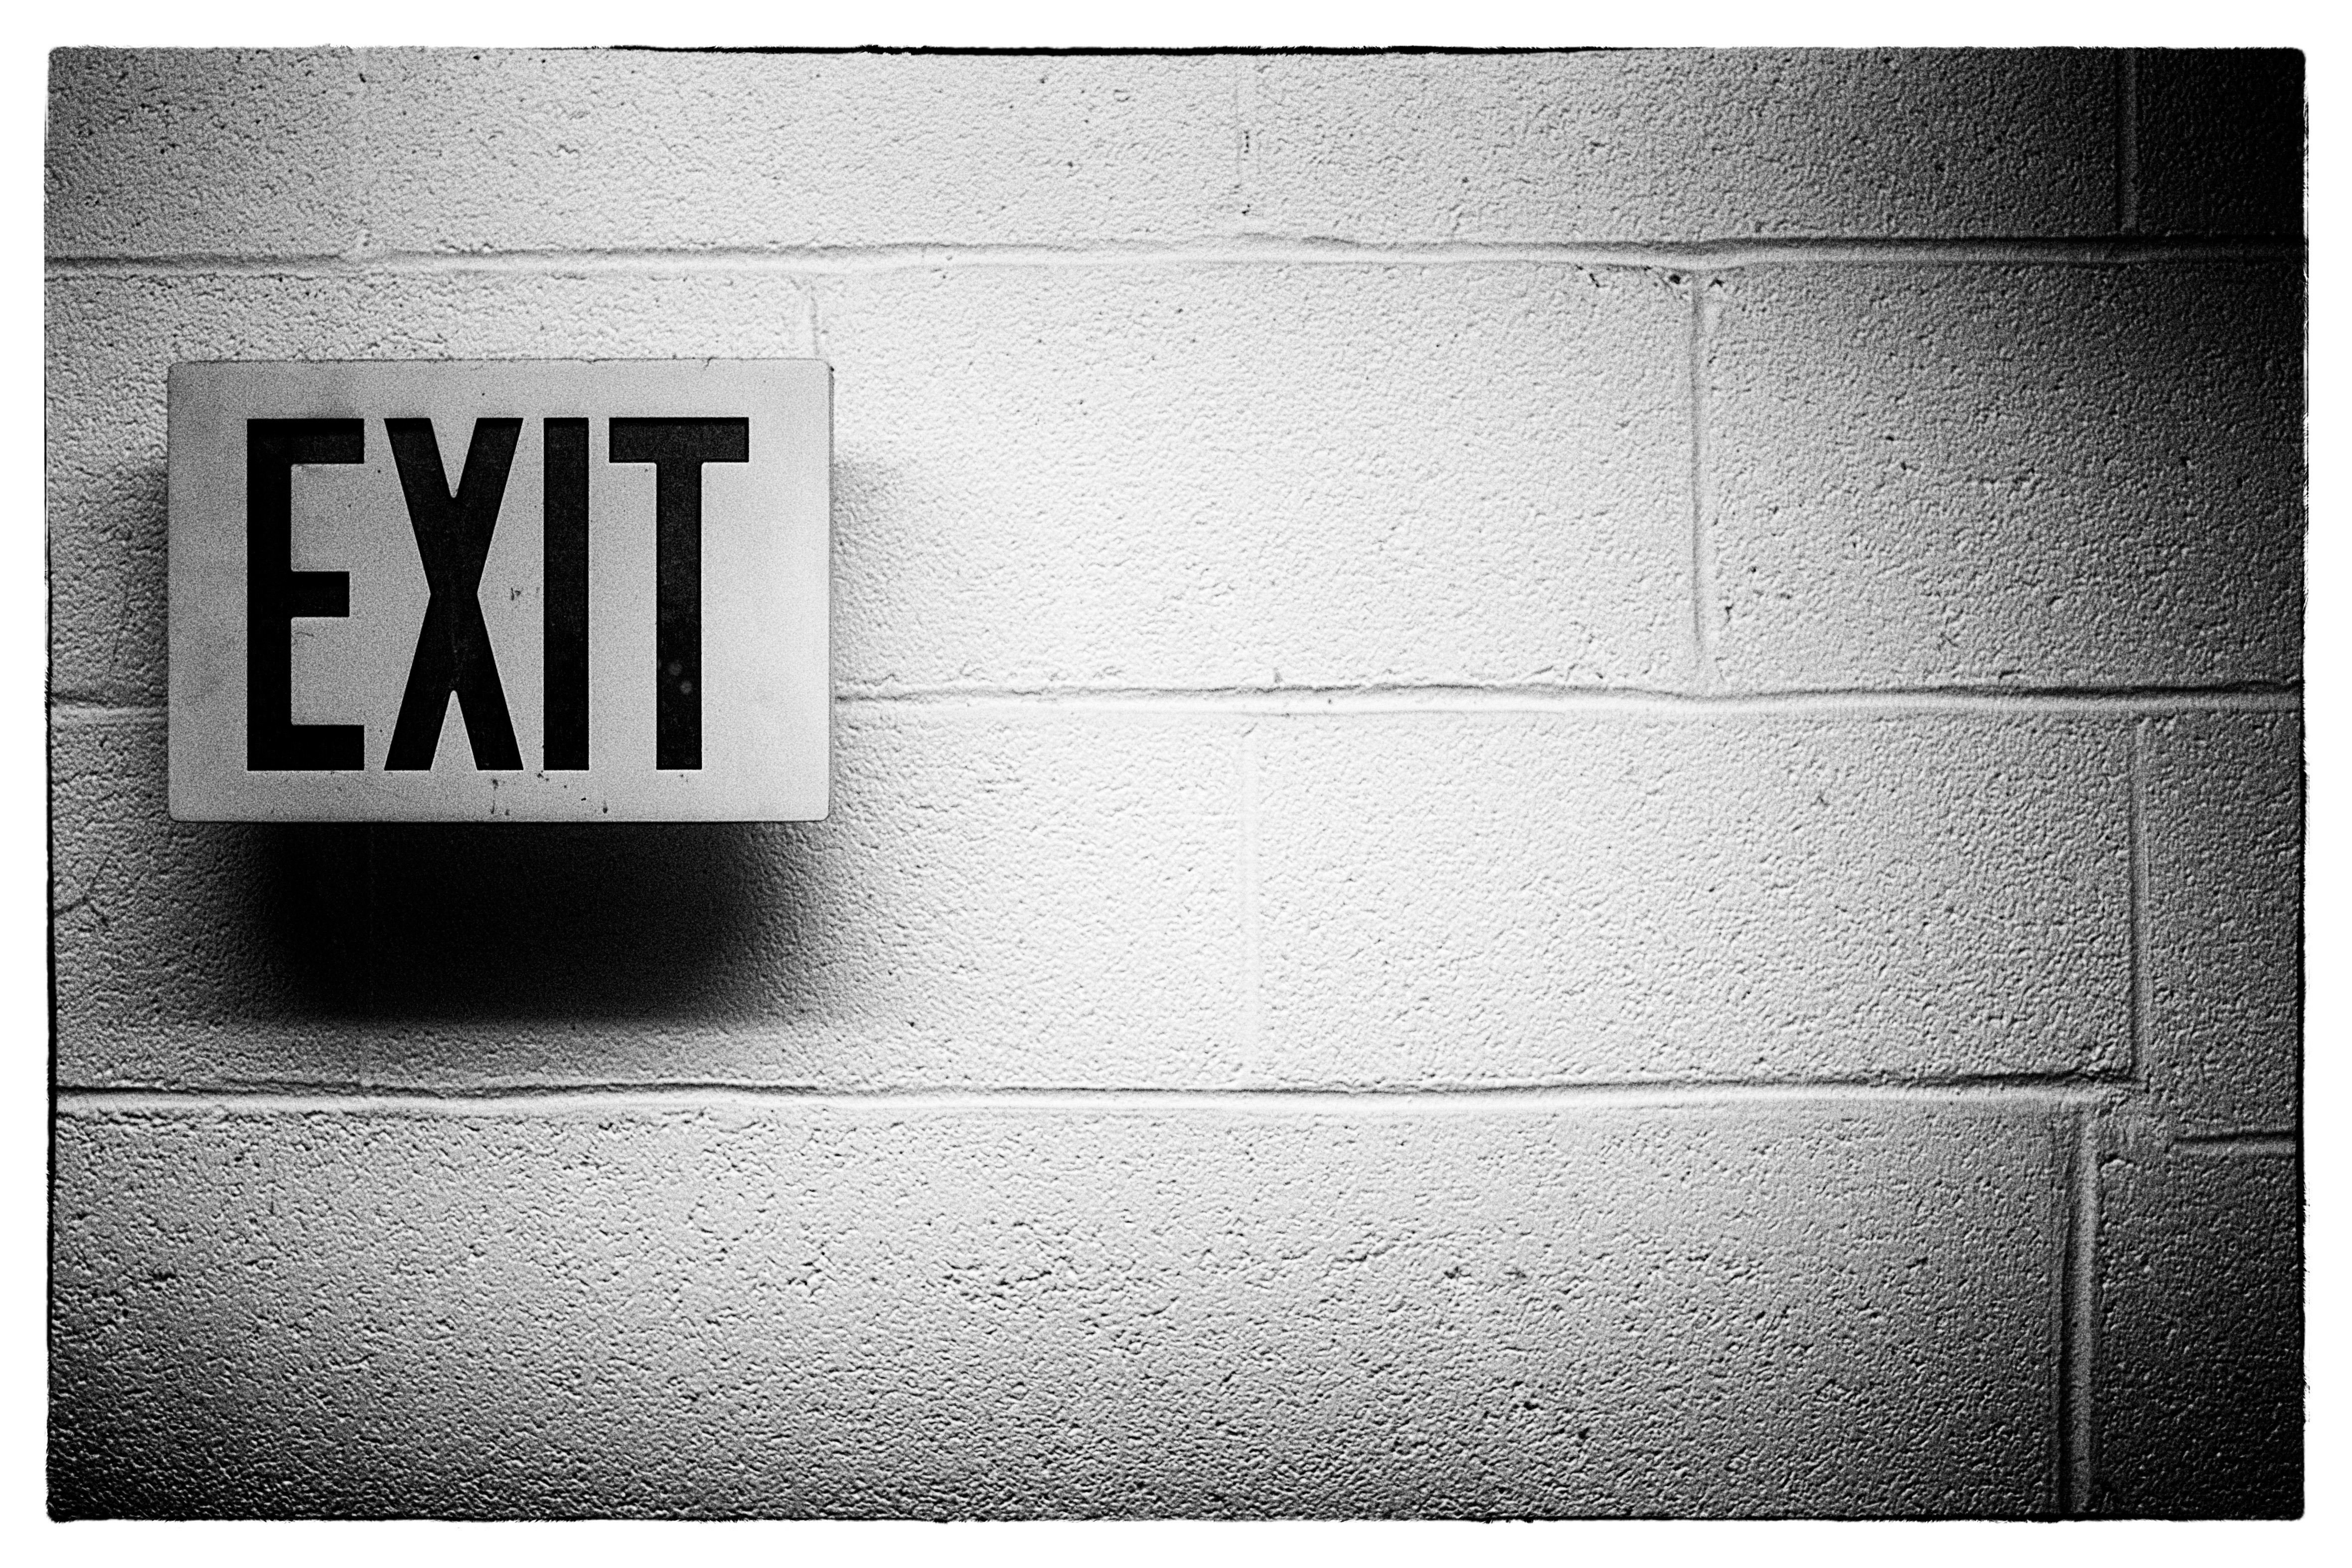
black and white, number, monochrome, brand, font, logo, text, 2012366, monochrome photography